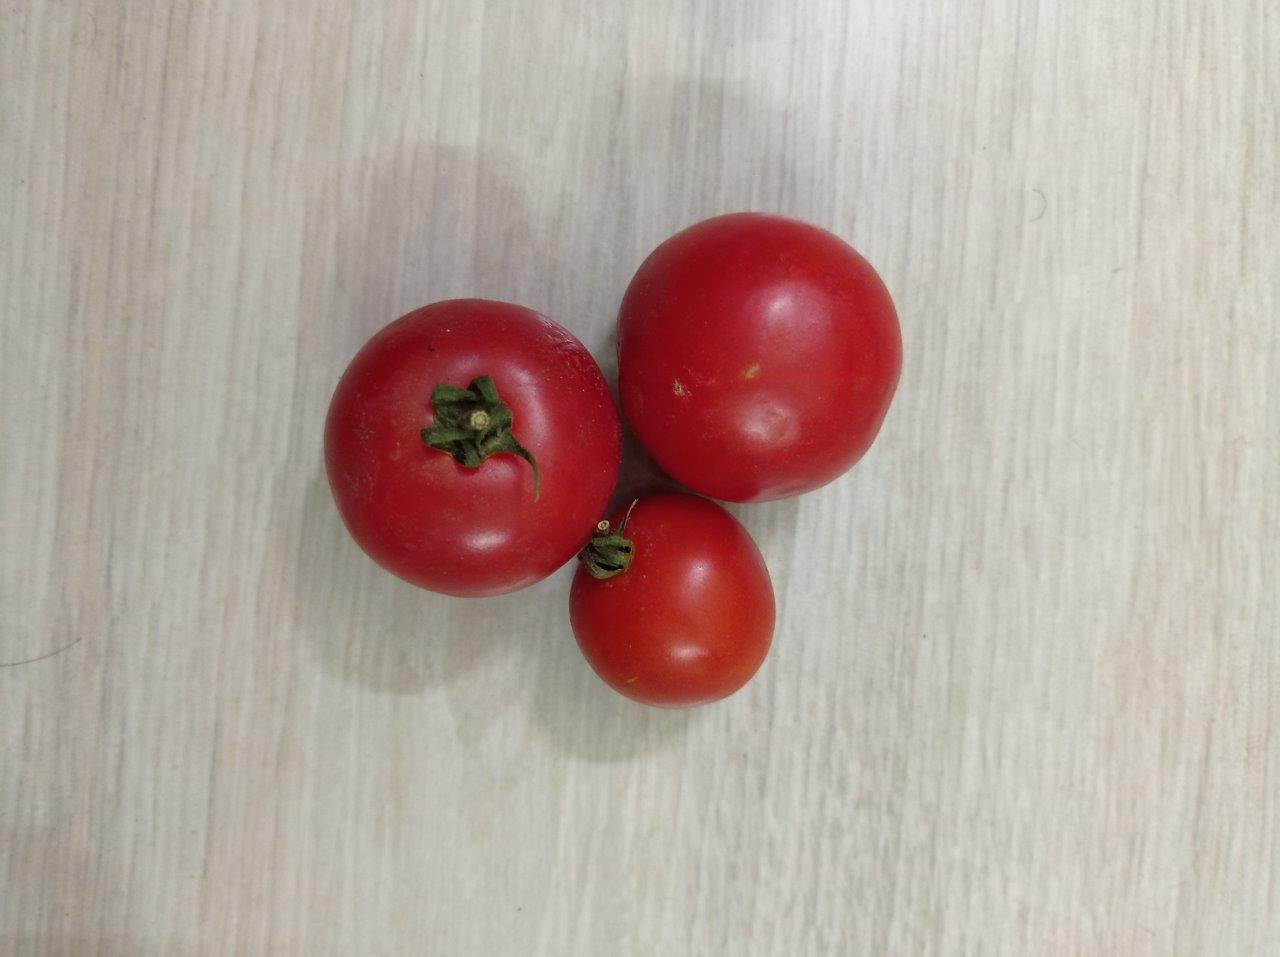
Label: Fresh